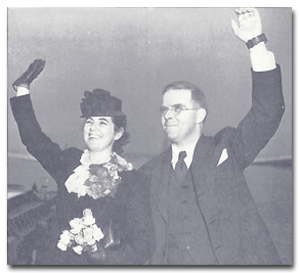
Waistill et Martha Sharp partant pour la Tchécoslovaquie, 4 février 1939.
Waitstill Sharp, né en mai 1902 à Boston aux États-Unis, mort le 1ᵉʳ janvier 1984 à Greenfield dans le Massachusetts, est un juriste américain et ministre du culte unitarien.
Martha Dickie Sharp, née le 24 avril 1905, morte le 6 décembre 1999, est une Américaine reconnue Juste parmi les nations pour son action en faveur des Juifs pendant la Seconde Guerre mondiale.
Les « Justes » américains sont les citoyens des États-Unis qui au risque de leur vie ont protégé des Juifs pendant la Seconde Guerre mondiale, et ont reçu le titre de « Juste parmi les nations » décerné par l'Institut Yad Vashem.